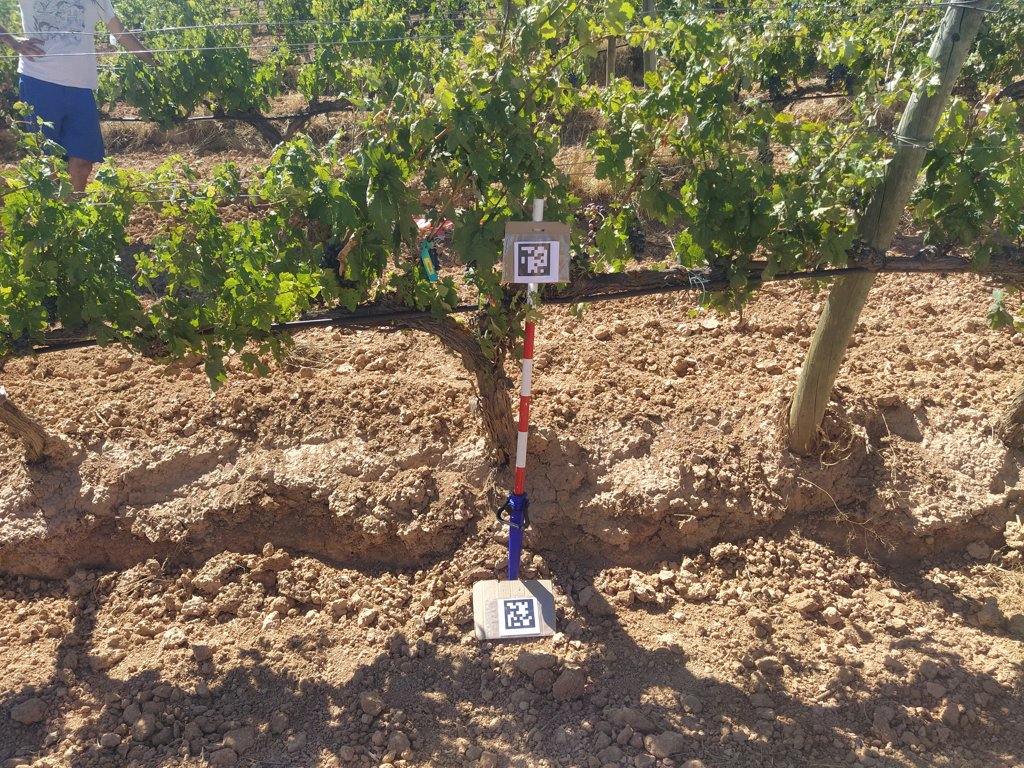
Berries visible: 1018
Grape clusters: 9